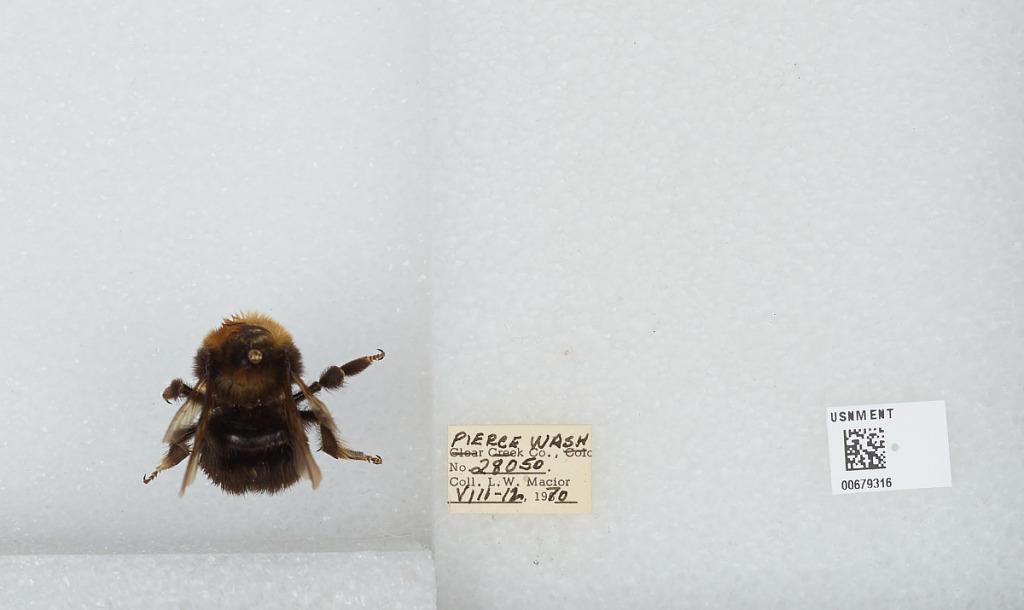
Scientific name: Bombus (Bombus) occidentalis Greene
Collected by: L. Macior
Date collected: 1970-8-12
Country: United States
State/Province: Washington
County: Pierce
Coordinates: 47.05, -122.12